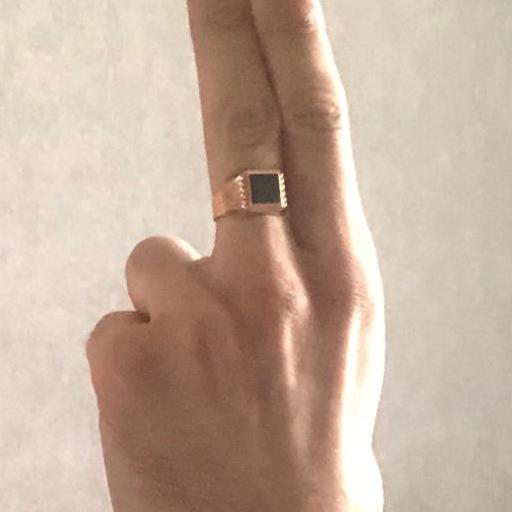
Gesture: two_up_inverted